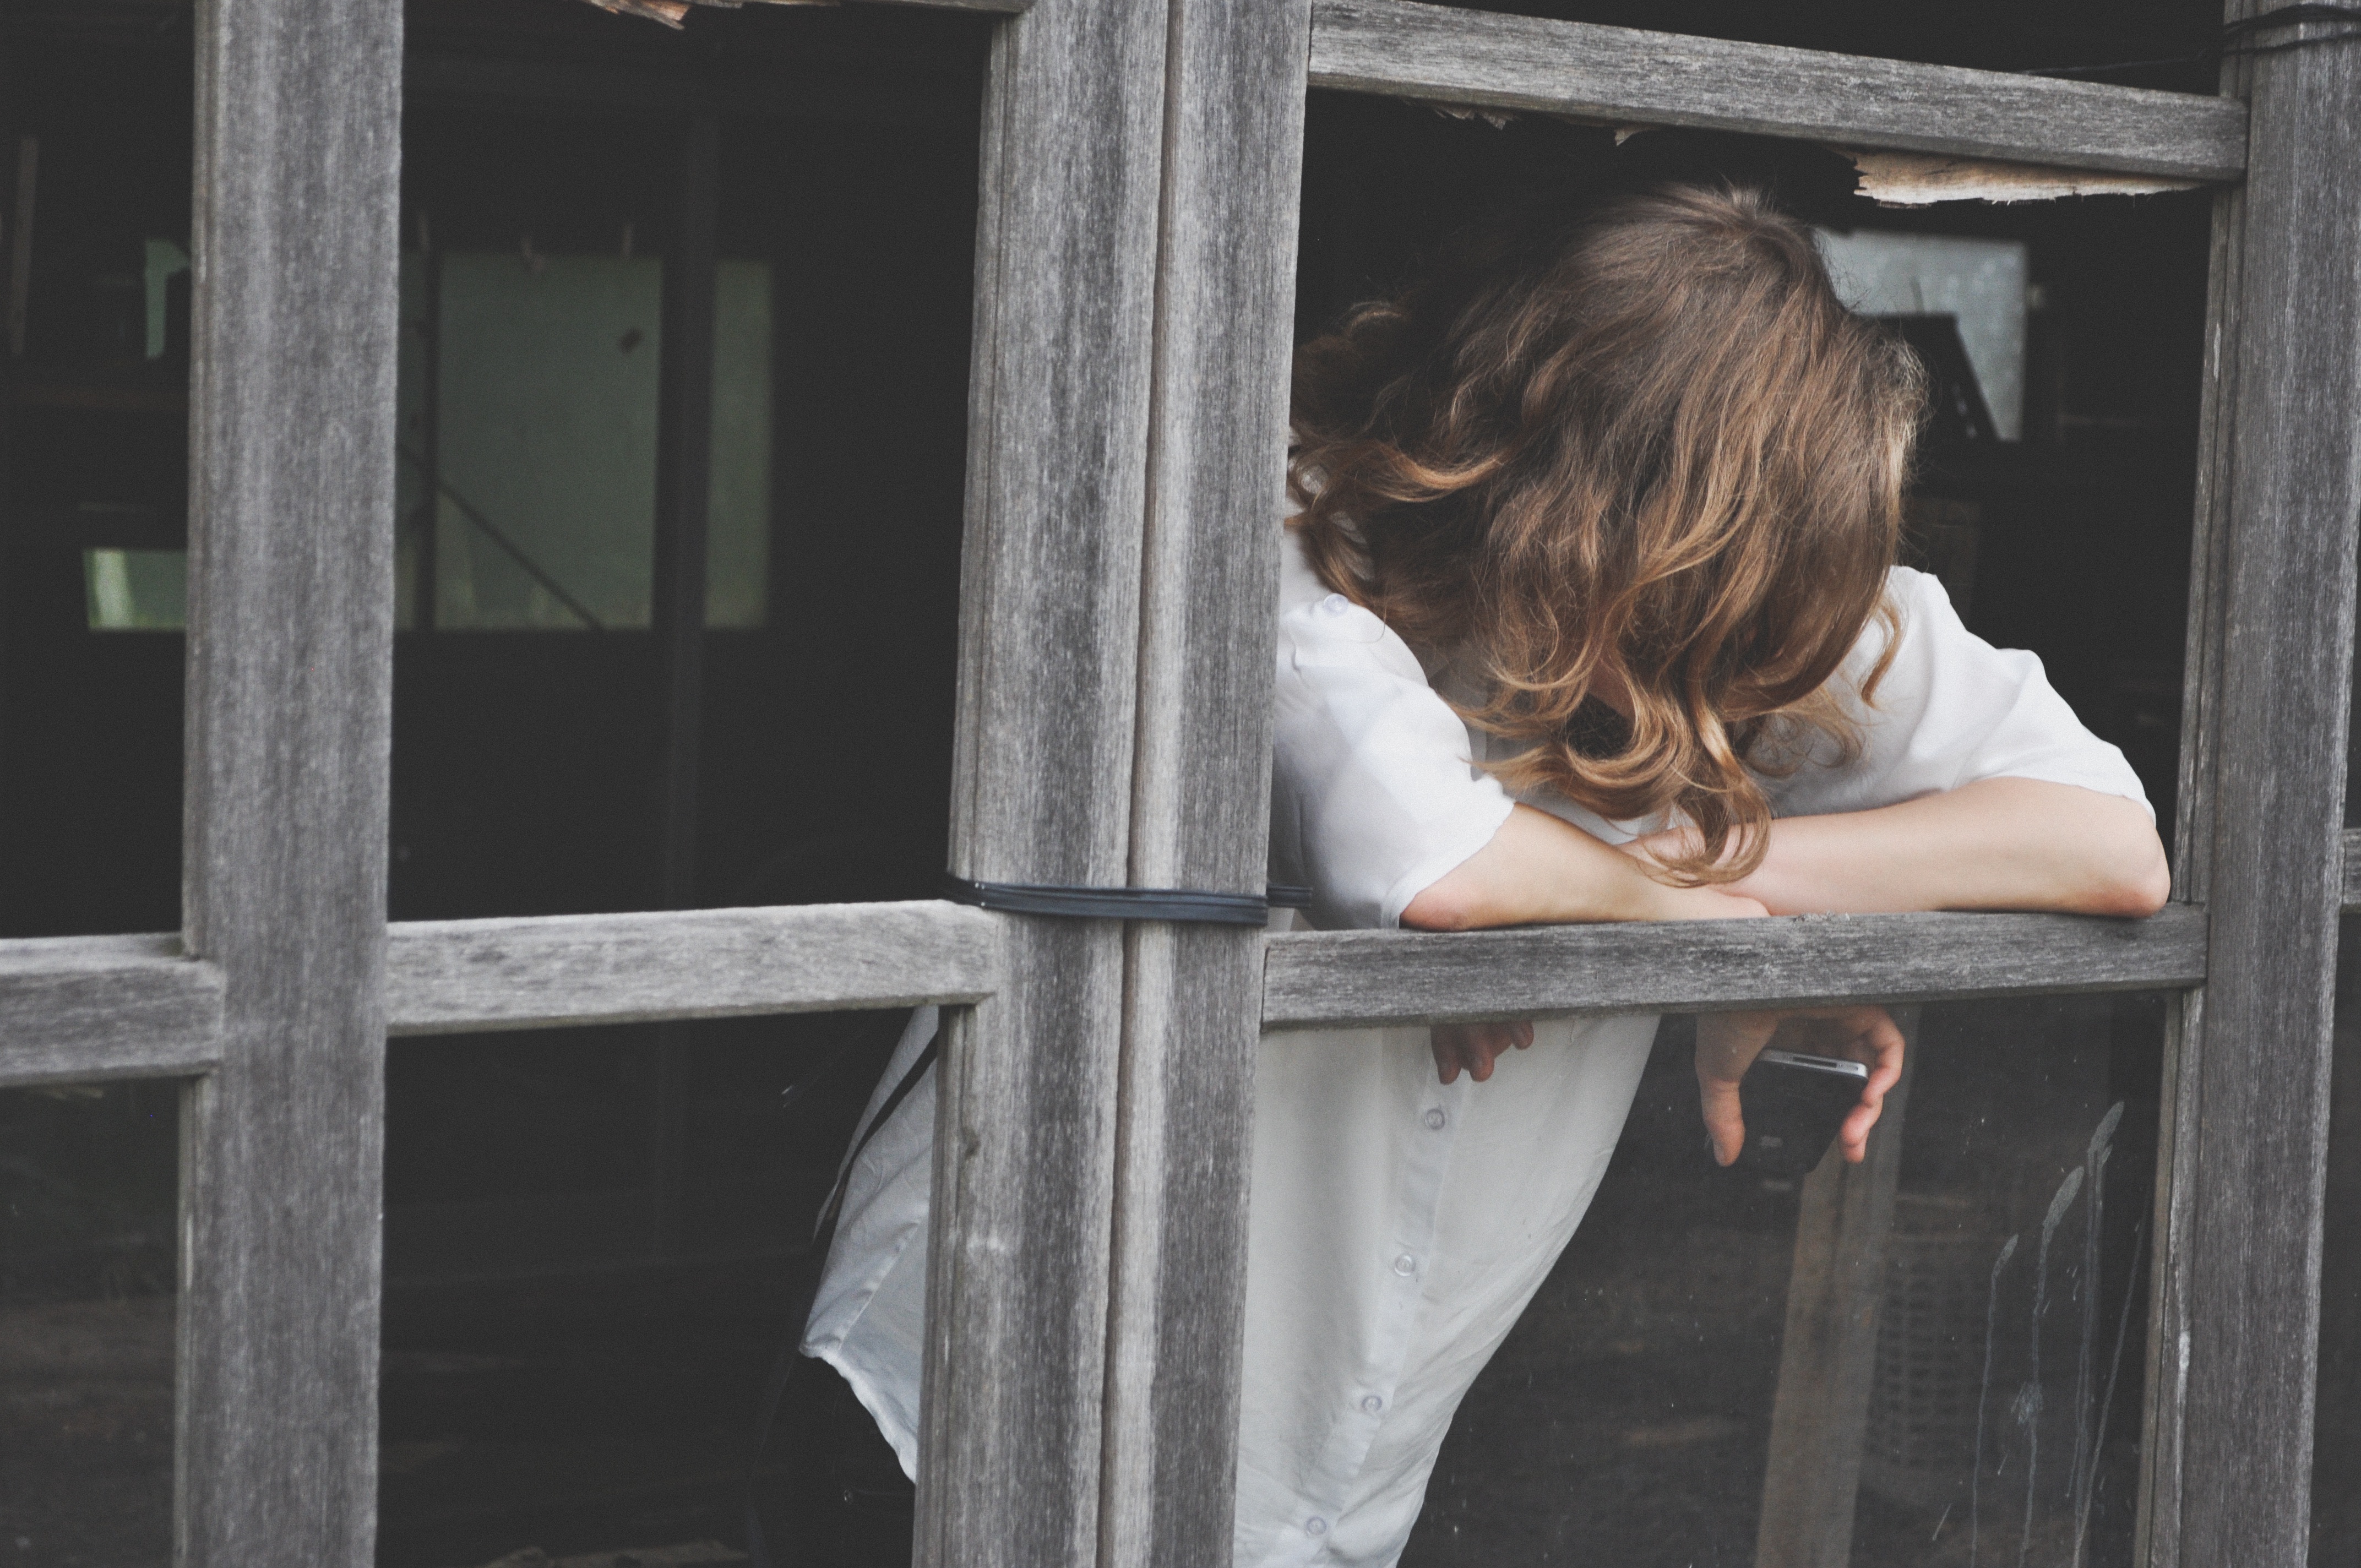
white, window, cat, color, black, photograph, snapshot, image, interaction